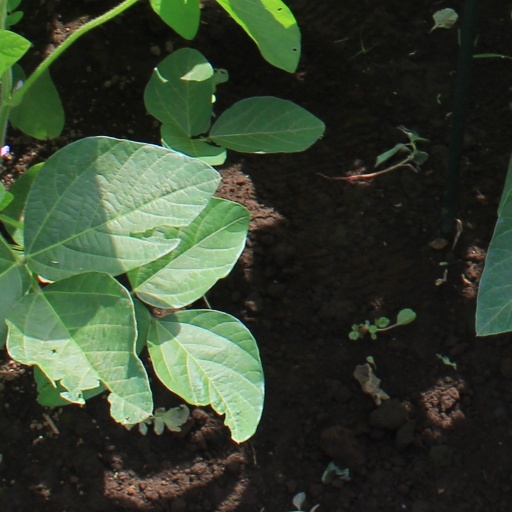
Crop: soybean